Faisal of Saudi Arabia

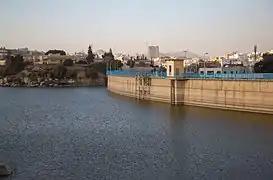
Abha Dam, completed in 1974

Faisal founded the Economic Development Committee in 1958. He was instrumental in the establishment of the Islamic University of Madinah in 1961. In 1962 he helped found the Muslim World League, a worldwide charity to which the Saudi royal family has reportedly since donated more than a billion dollars. In 1963 he established the country's first television station, though actual broadcasts would not begin for another two years.